Illuminated manuscript

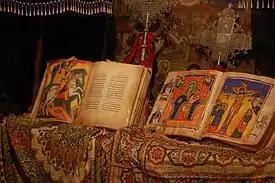
Illuminated manuscripts housed in the 16th-century Ethiopian Orthodox Church of Ura Kidane Mehret, Zege Peninsula, Lake Tana, Ethiopia

Up to the 12th century, most manuscripts were produced in monasteries in order to add to the library or after receiving a commission from a wealthy patron. Larger monasteries often contained separate areas for the monks who specialized in the production of manuscripts called a scriptorium. Within the walls of a scriptorium were individualized areas where a monk could sit and work on a manuscript without being disturbed by his fellow brethren. If no scriptorium was available, then "separate little rooms were assigned to book copying; they were situated in such a way that each scribe had to himself a window open to the cloister walk."